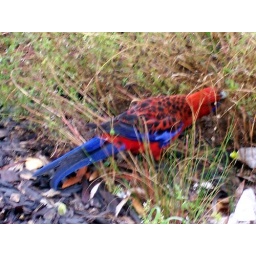
A wild parrot acting more like a pigeon in the Blue Mountains